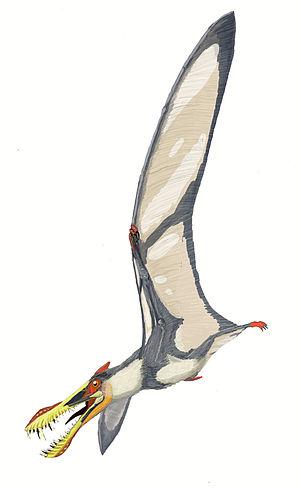
Les paléontologues classent les animaux en de nombreuses familles, genres et espèces dont les représentants possèdent des caractéristiques communes issues non d'une convergence évolutive mais d'un ancêtre commun. L'arbre généalogique des animaux ainsi reconstitué, est représenté par un cladogramme. La classification des espèces est parfois difficile notamment lorsque les fossiles sont rares et fragmentaires. La nomenclature est par conséquent régulièrement modifiée ou mise à jour en fonction des nouvelles découvertes.
Les Ornithocheiridae, ou ornithocheiridés, constituent une famille éteinte de ptérosaures ayant vécu durant le Crétacé. Des restes fossiles de ces animaux ont été découvertes un peu partout dans le Monde : en Australie, en Europe, au Maroc, au Japon, au Brésil, en Russie et aux Etats-Unis.
La formation de Jiufotang est une formation géologique d'âge Crétacé inférieur qui affleure dans la province de Liaoning, située dans le nord-est de la Chine.